Hazelwood Park, Adelaide

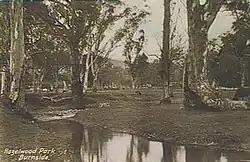
First Creek running through Hazelwood Park, 1920.

Hazelwood Park is a park in the Australian state of South Australia located in the suburb of Hazelwood Park within the Adelaide Metropolitan Area.